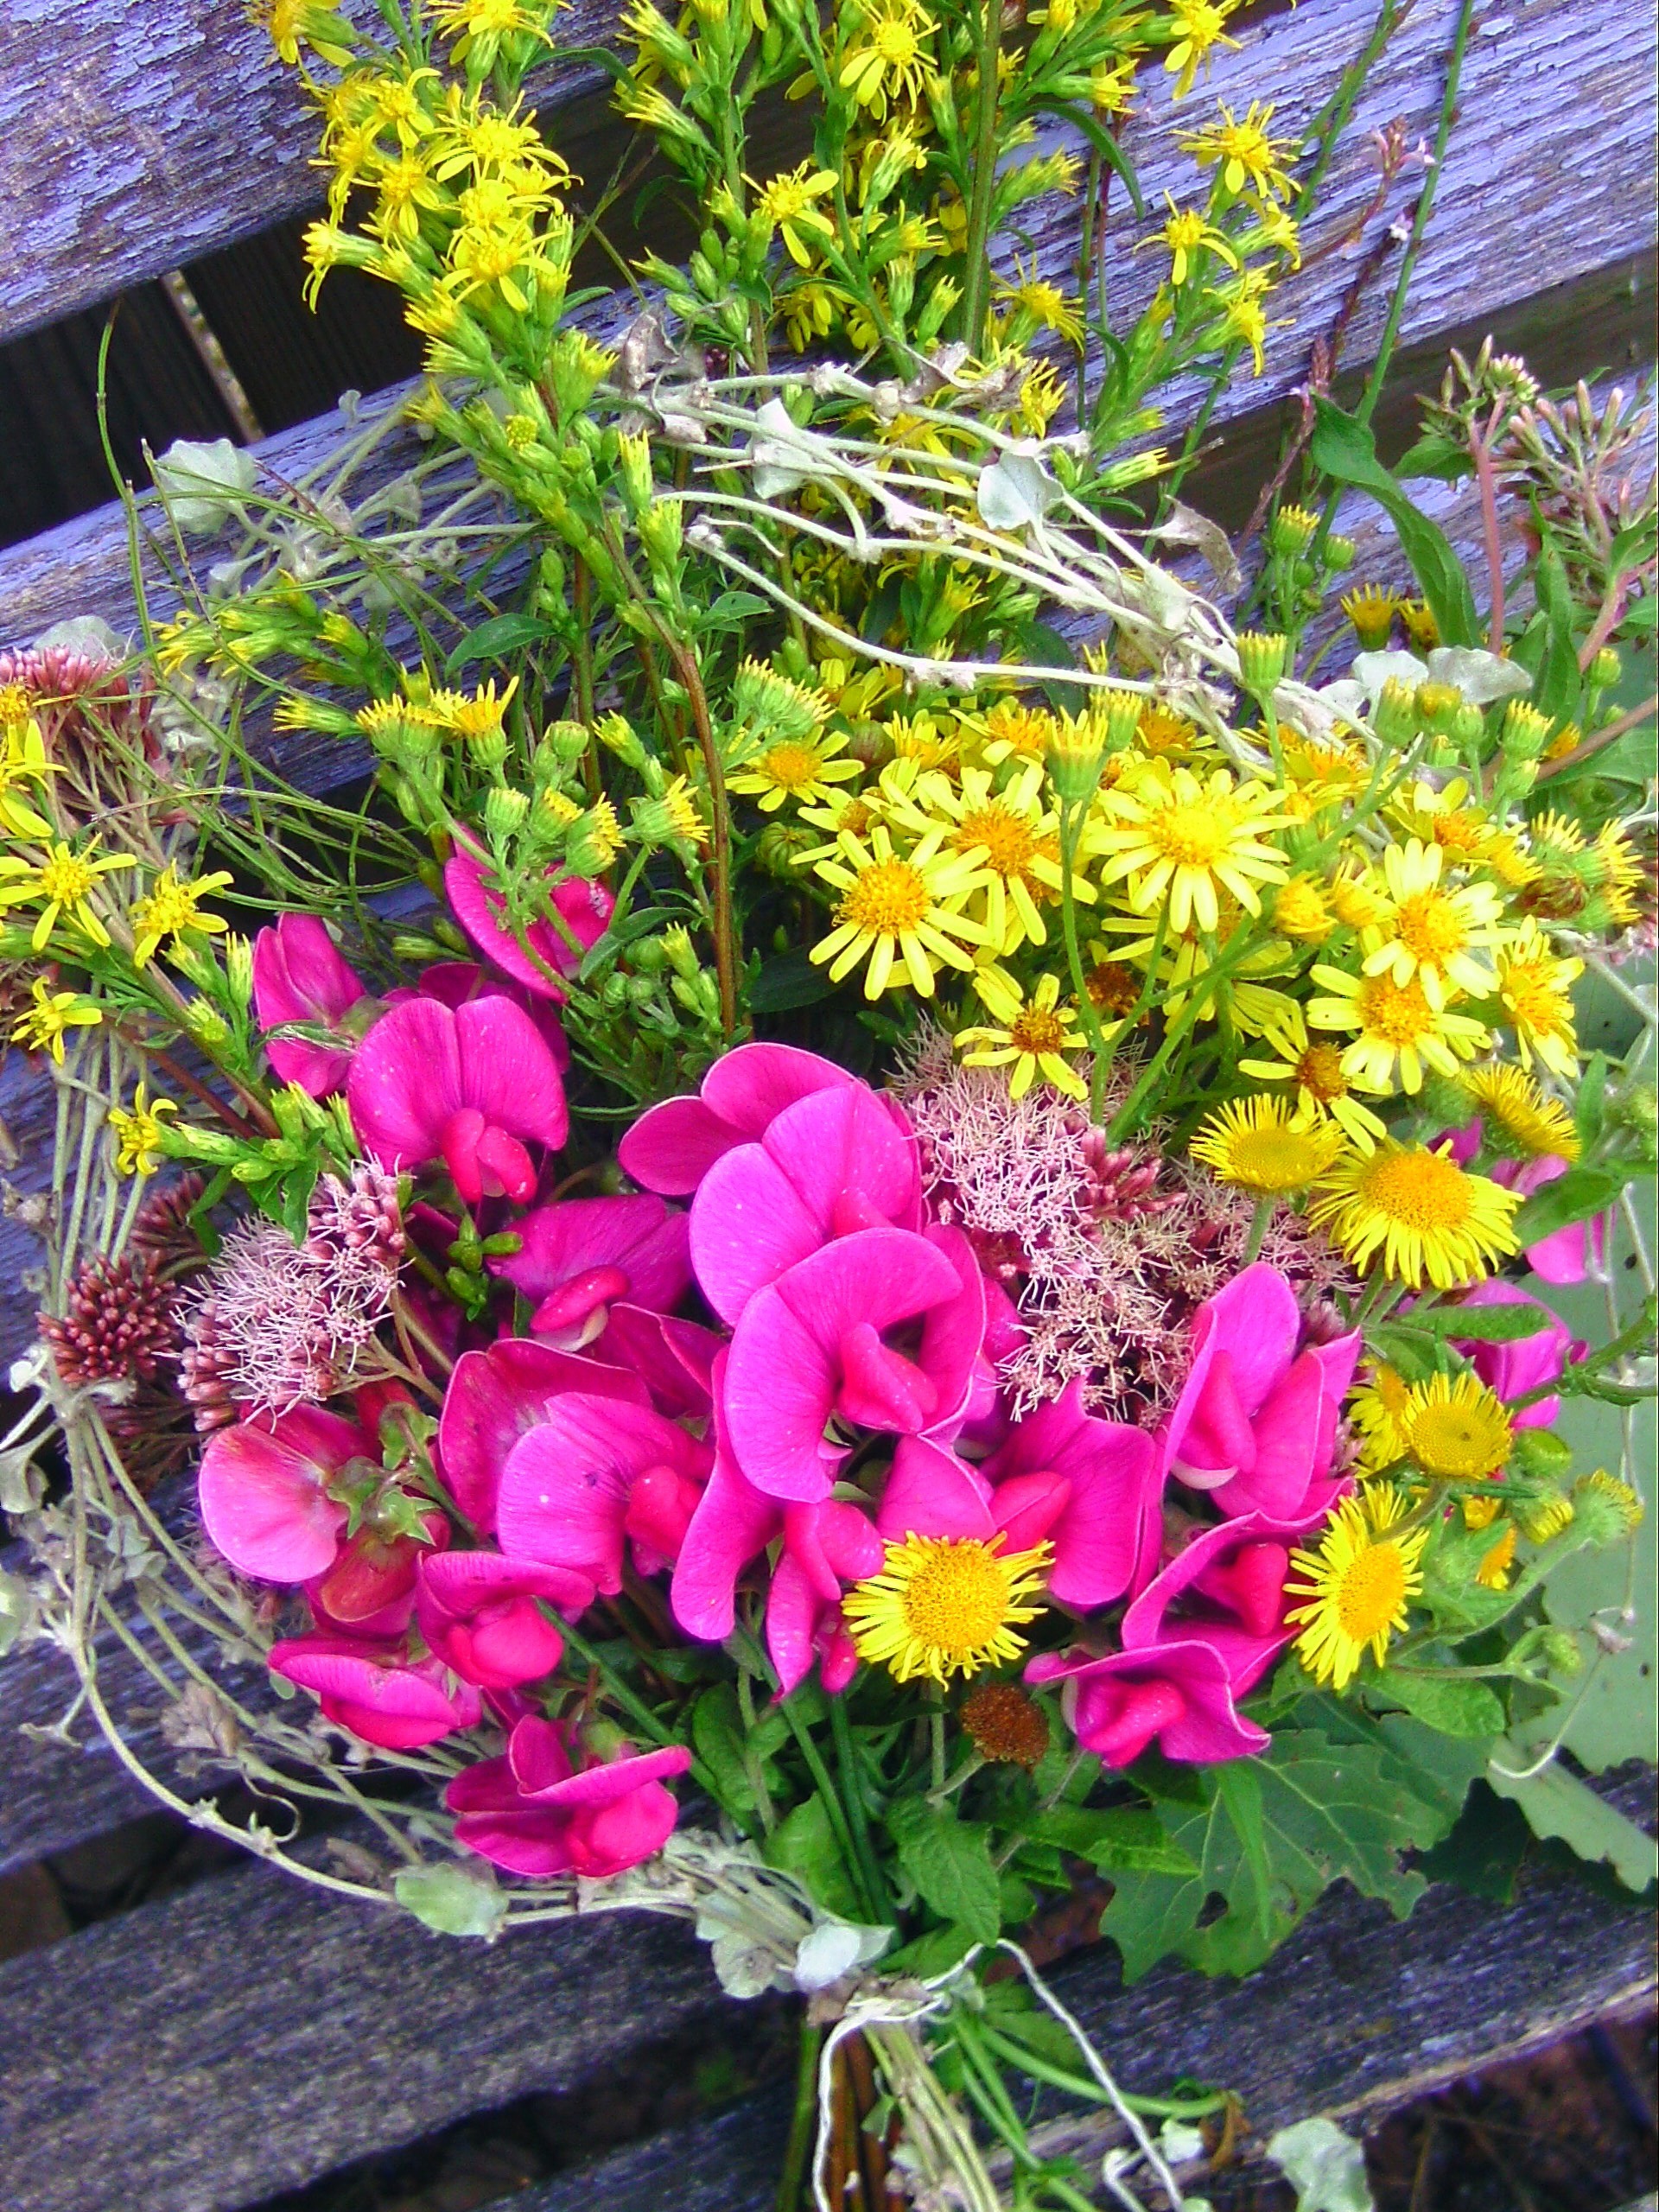
nature, plant, wood, flower, bouquet, gift, decoration, collection, color, botany, colorful, yellow, garden, pink, flora, wild flower, wildflower, flowers, wildflowers, beautiful, late summer, bouquets, floristry, flowering plant, golden rod, indian summer, light blue, flower bouquet, floral design, annual plant, land plant, flower arranging